Regulus missile submarines

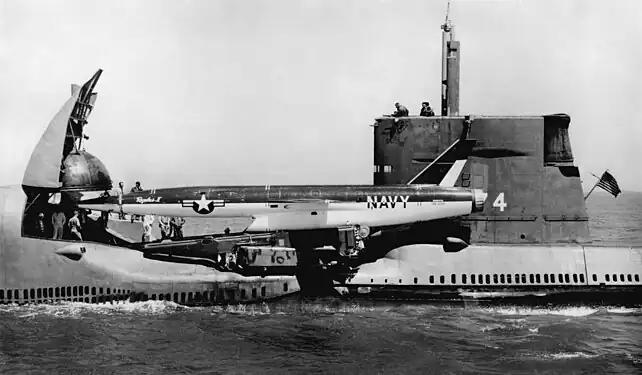
A Regulus II missile being prepared for launch from "Grayback"

In addition to their being built to accommodate an increased number of missiles over "Tunny" and "Barbero", the boats were also designed to be able to test what was intended as the second generation cruise missile, which was being developed under the name Regulus II. The rationale for the development of a new missile came from the limitations of the original Regulus - subsonic speed, low range, and the remote control guidance system, which meant that the missile had to stay within range either of its launch vessel, or a platform containing the remote control installation. So, the US Navy ordered the development of a new missile system that eliminated these issues. Regulus II had a range of , could fly at Mach 2, and was equipped with its own inertial navigation system that required no input either from the vessel that had launched it, or any other vessels or aircraft en route to its target. The size of the missile meant that the new submarines could only carry a pair of Regulus II missiles each, as opposed to four of the original Regulus airframes. In September 1958, six months after commissioning, "Grayback" conducted the first successful launch of a Regulus II from a submarine.